Haslemere

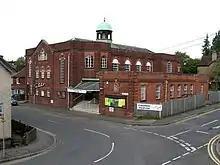
Haslemere Hall

There were two auxiliary hospitals in the Haslemere area during the First World War. Both were affiliates of the Frensham Hill Military Hospital and were named after the country houses in which they were established. High Rough Hospital had 40 beds and was opened on Farnham Lane in May 1915. Church Hill Hospital was opened in April 1917 with 38 beds.